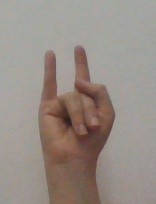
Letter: la